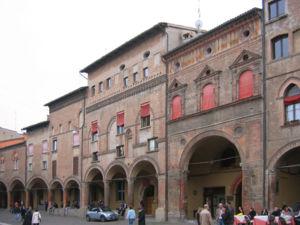
Bernardon de Serres est un officier militaire français. Il est successivement capitaine pontifical, capitaine général de Florence, vice-roi de Naples pour Louis II d'Anjou, gouverneur d’Asti pour le duc Louis d'Orléans, et seigneur de Malaucène, Mollans et Noves.